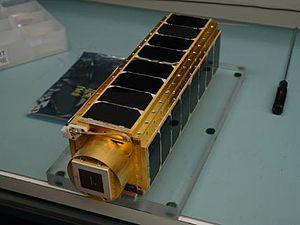
La miniaturisation des satellites regroupe les problématiques associées à la réduction de la masse des satellites artificiels et des sondes spatiales. L'objectif de cette réduction de poids est de permettre l'abaissement des coûts de lancement qui constituent un poste budgétaire très important et qui sont à peu près proportionnels à la masse des engins spatiaux. Il s'agit également de diminuer l'énergie consommée dont la production peut mobiliser jusqu'à 30 % de la masse d'un engin spatial. La miniaturisation bénéficie des progrès dans le domaine de l'électronique et de la production d'énergie dans l'espace. Toutefois il reste difficile aujourd'hui de concevoir un engin performant au-dessous d'une masse comprise entre 100 et 200 kg.
PharmaSat est un nanosatellite de 5,5 kg développé par la NASA pour effectuer des expériences biologiques en micro-gravité. Il est placé en orbite le 19 mai 2009 par une fusée Minotaure depuis le centre de lancement de Wallops Island.